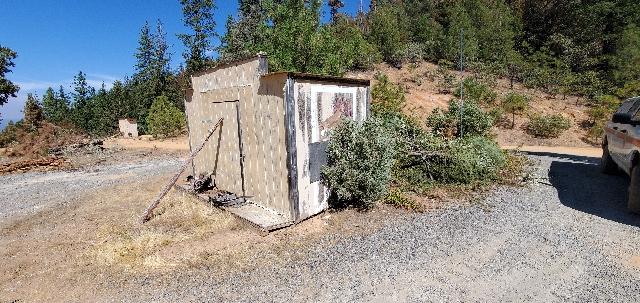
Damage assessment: no_damage